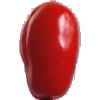
Label: Tomato 2